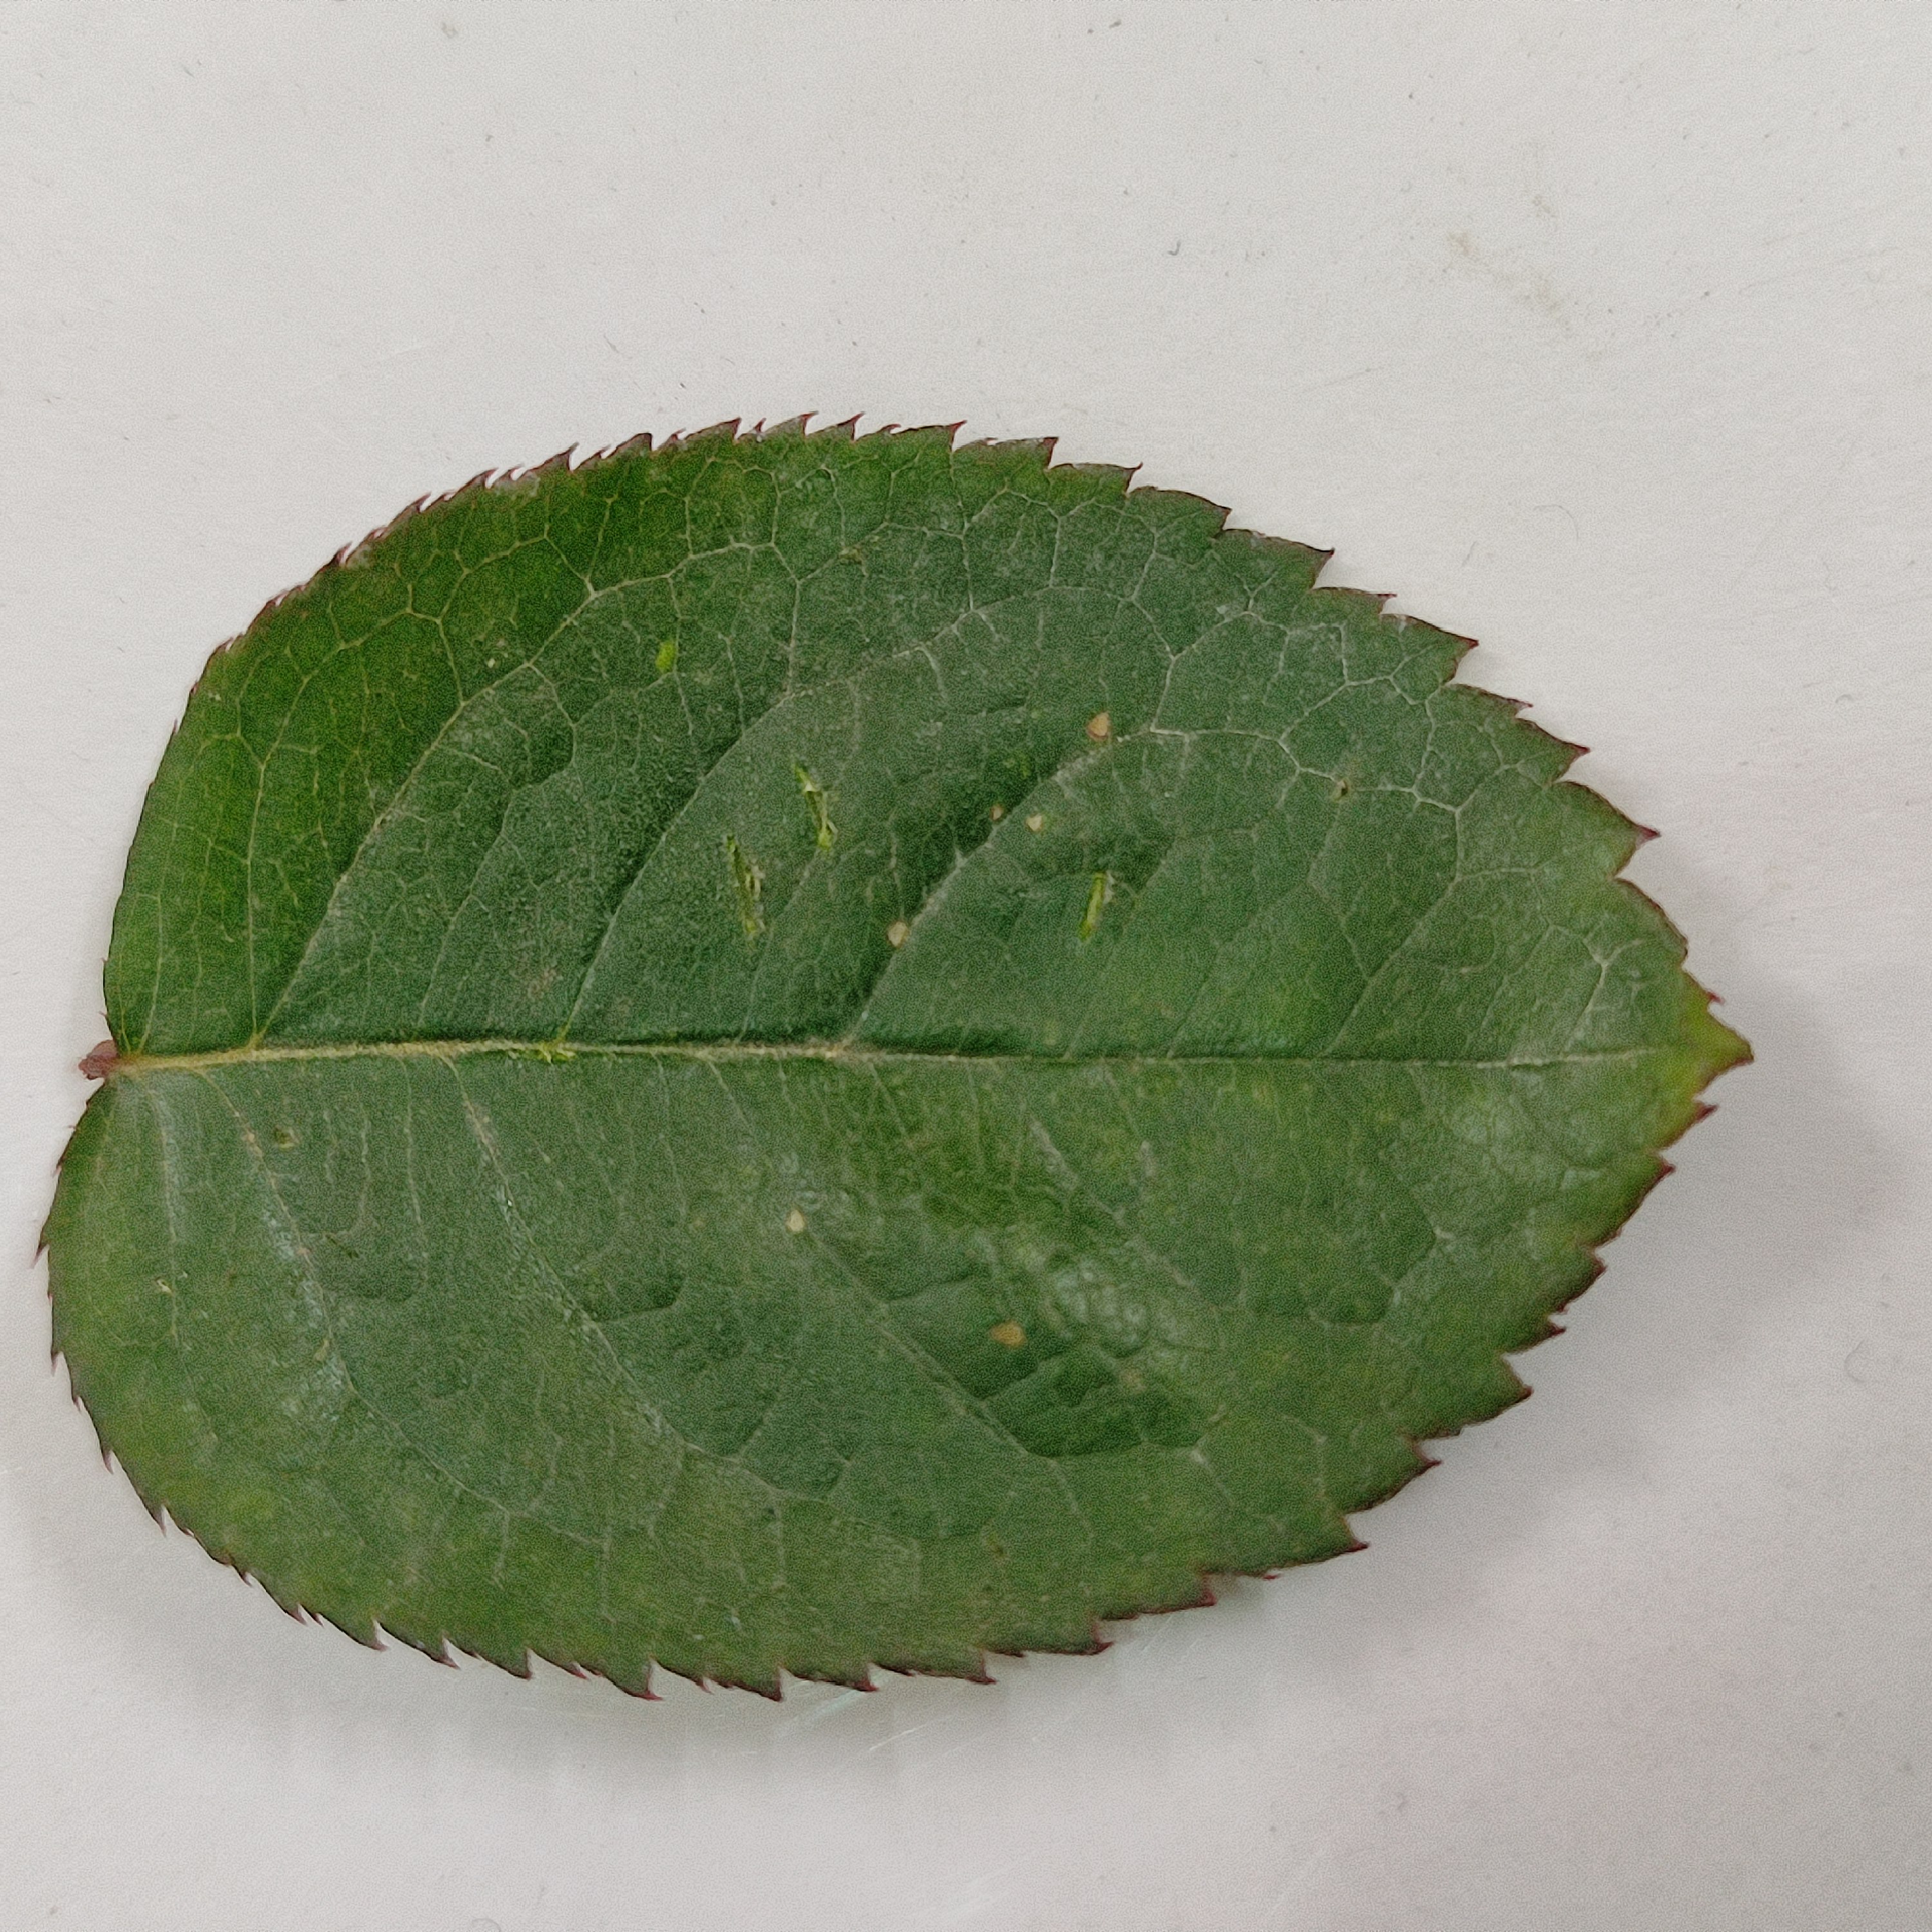
Label: Healthy Leaf